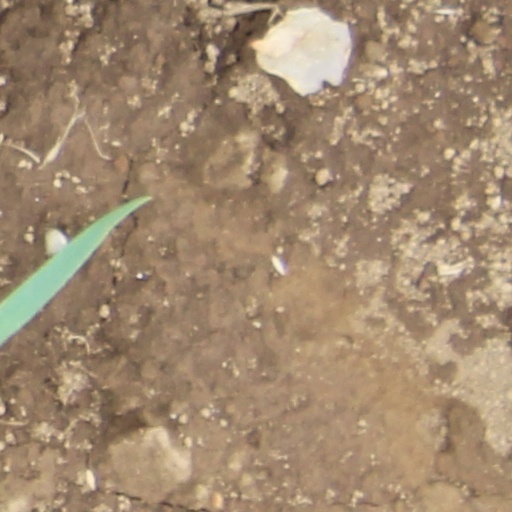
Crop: wheat